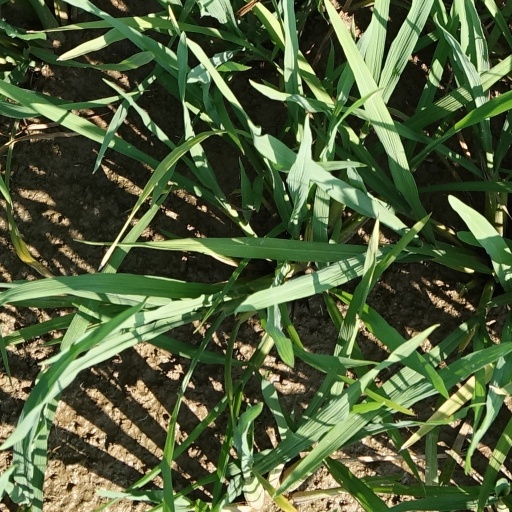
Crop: rice